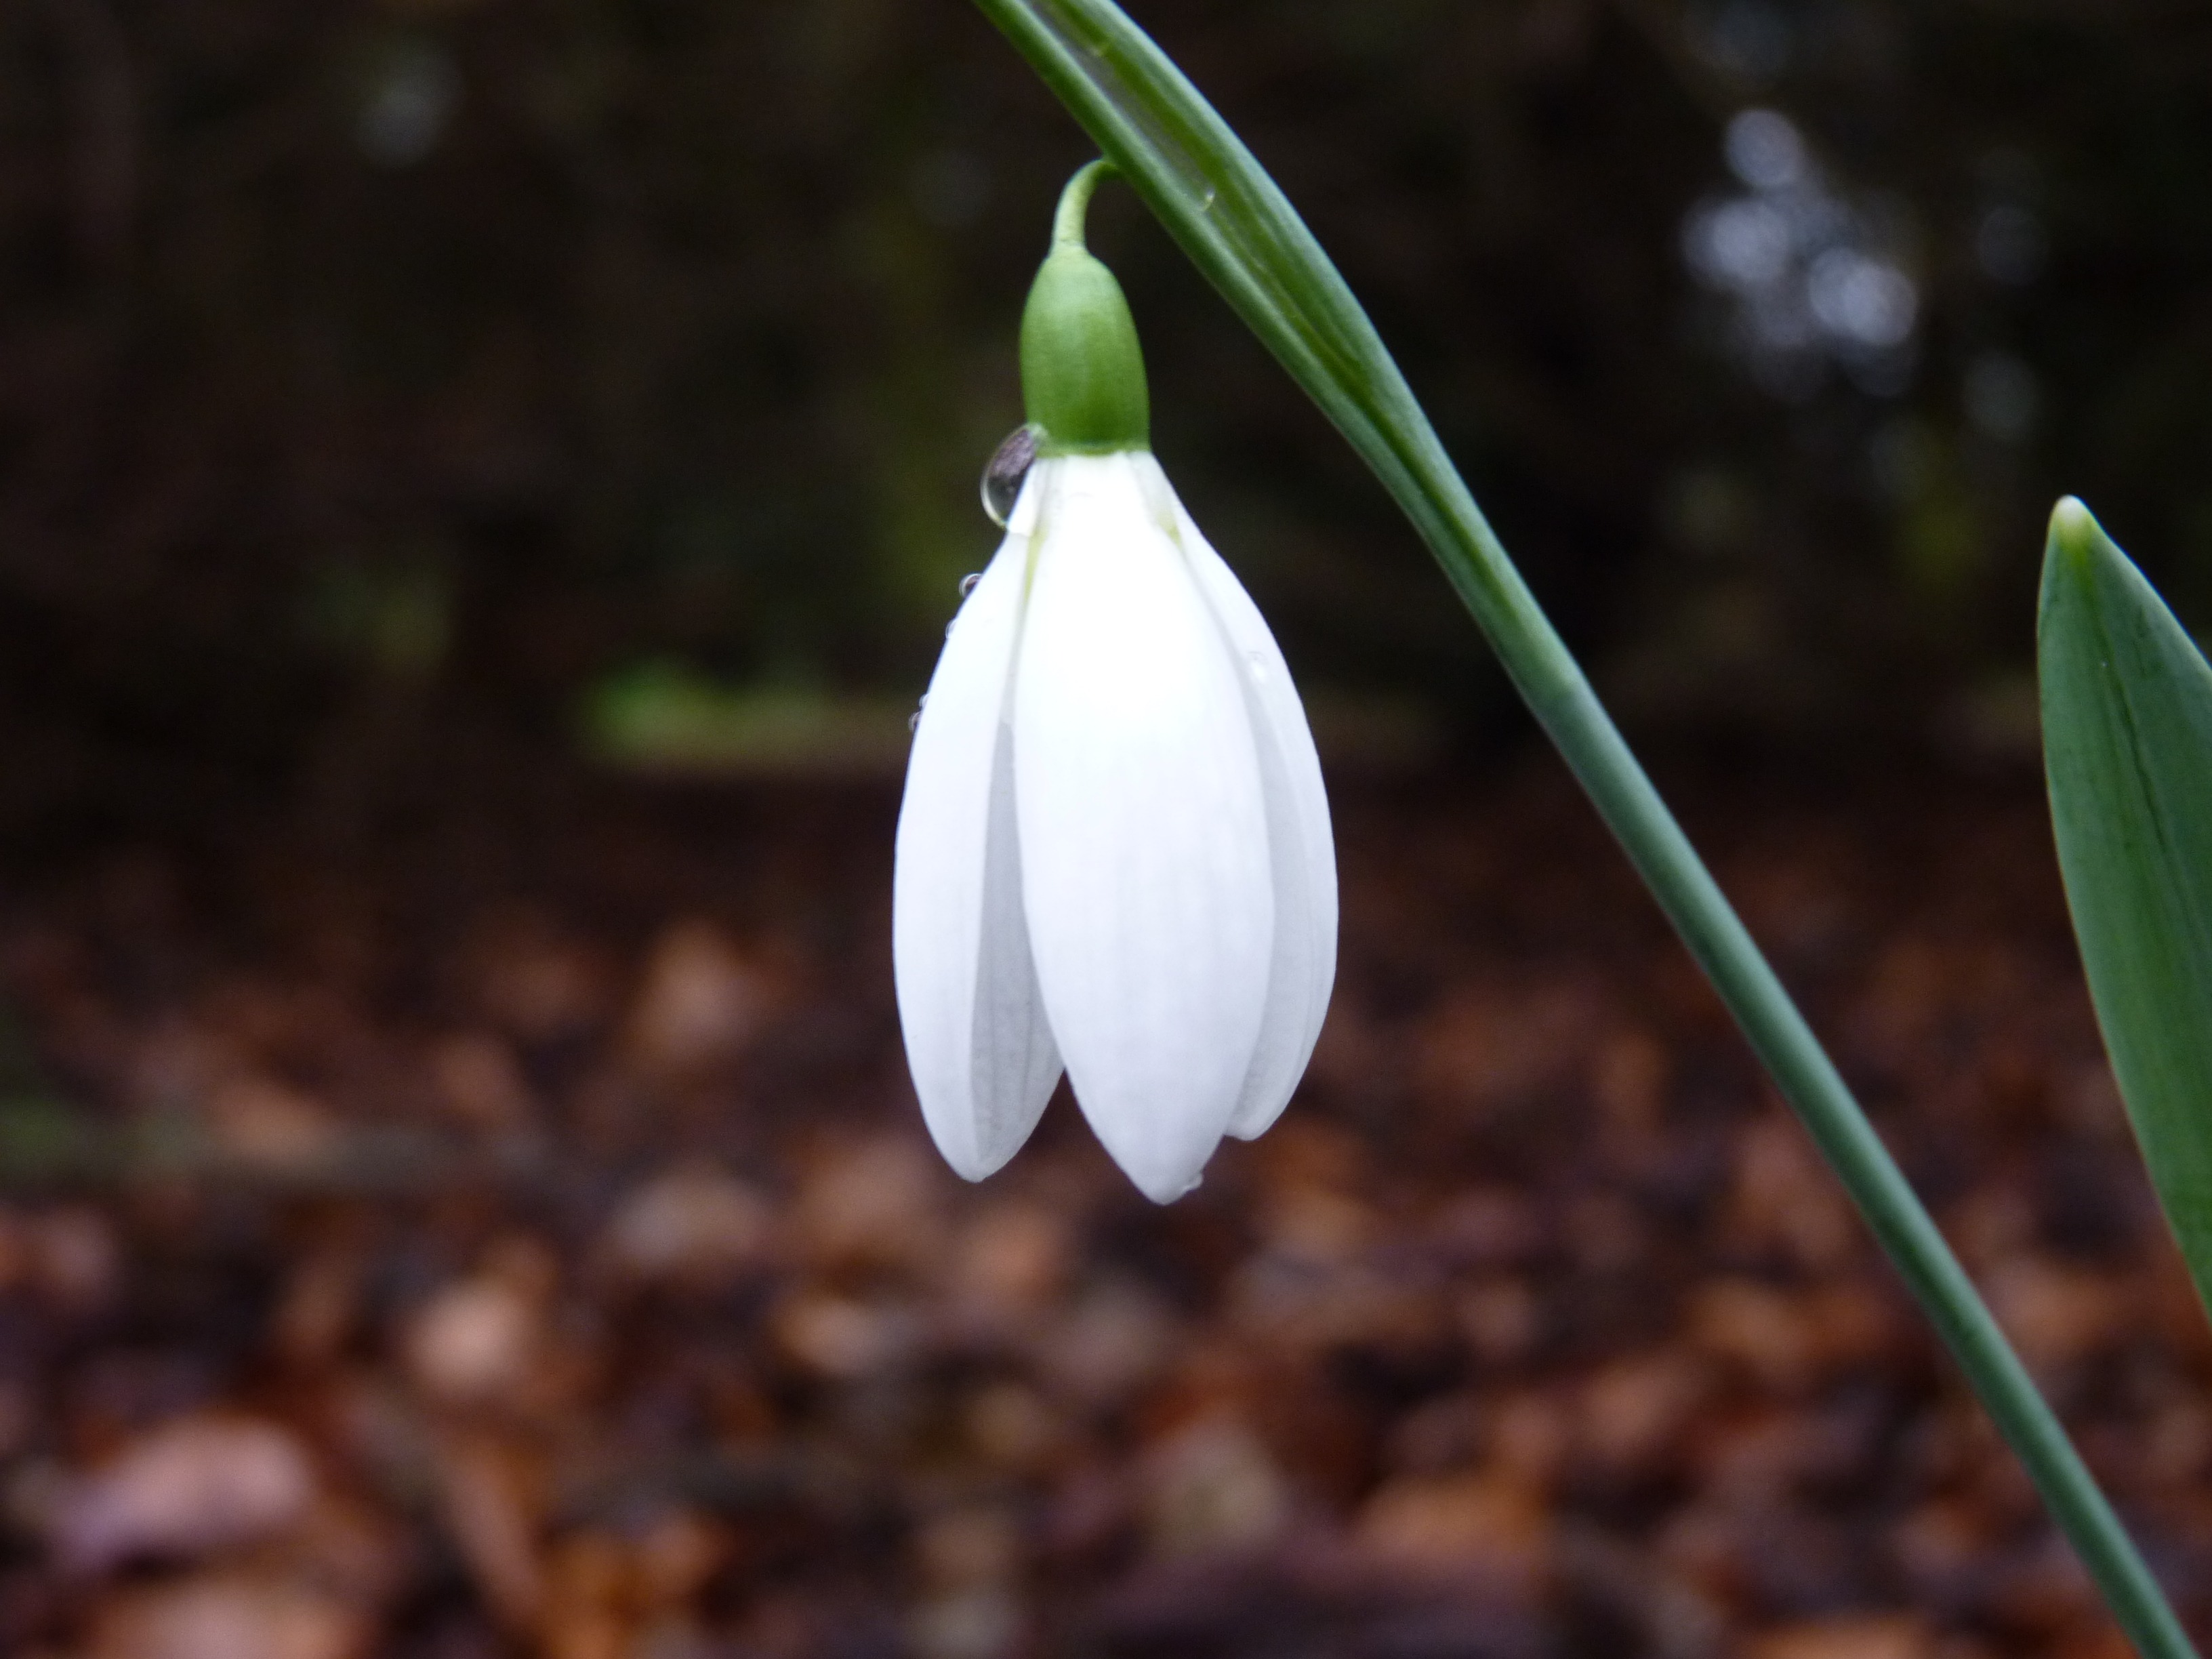
nature, plant, white, leaf, flower, spring, botany, garden, flora, close up, national, trust, crocus, snowdrop, galanthus, macro photography, flowering plant, plant stem, land plant